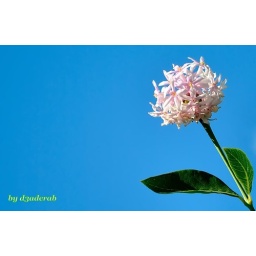
A beautiful blue sky on a gorgeous day in Africa.